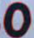
Number: 0